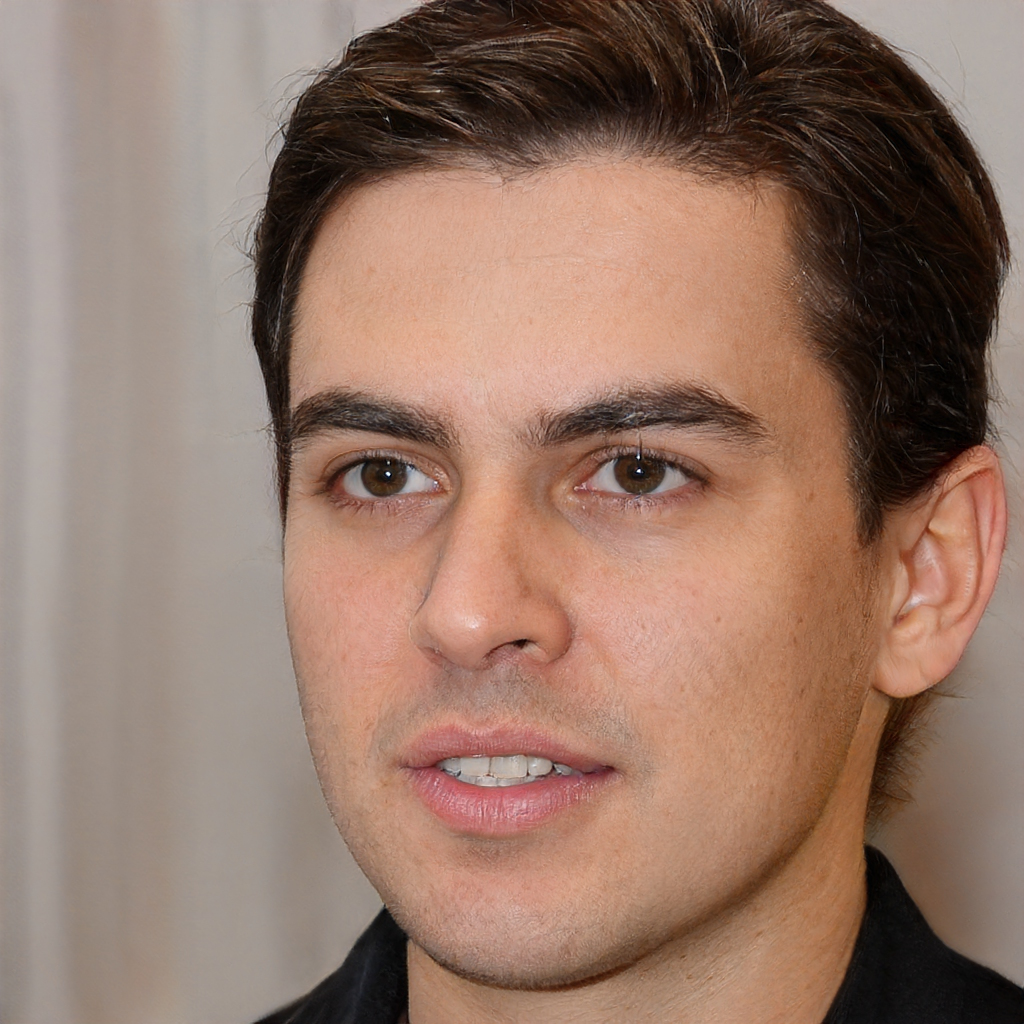
Gender: Male